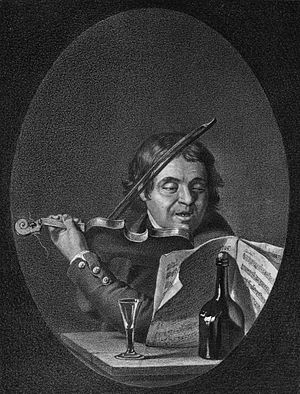
Fredmans epistlar / Epistlernes persongalleri
Pehr Hilleström: Litografi af Jean Fredman, 1865
Fredmans epistlar er en samling på 82 digte sat til musik af Carl Michael Bellman, en fremtrædende person i 1700-tallets svenske visesang. Selv om samlingen først blev udgivet i 1790, blev den til over en periode på ca. tyve år fra 1768. En samling på 65 sange uden sammenhængende tema blev udgivet 1791 som Fredmans sånger.